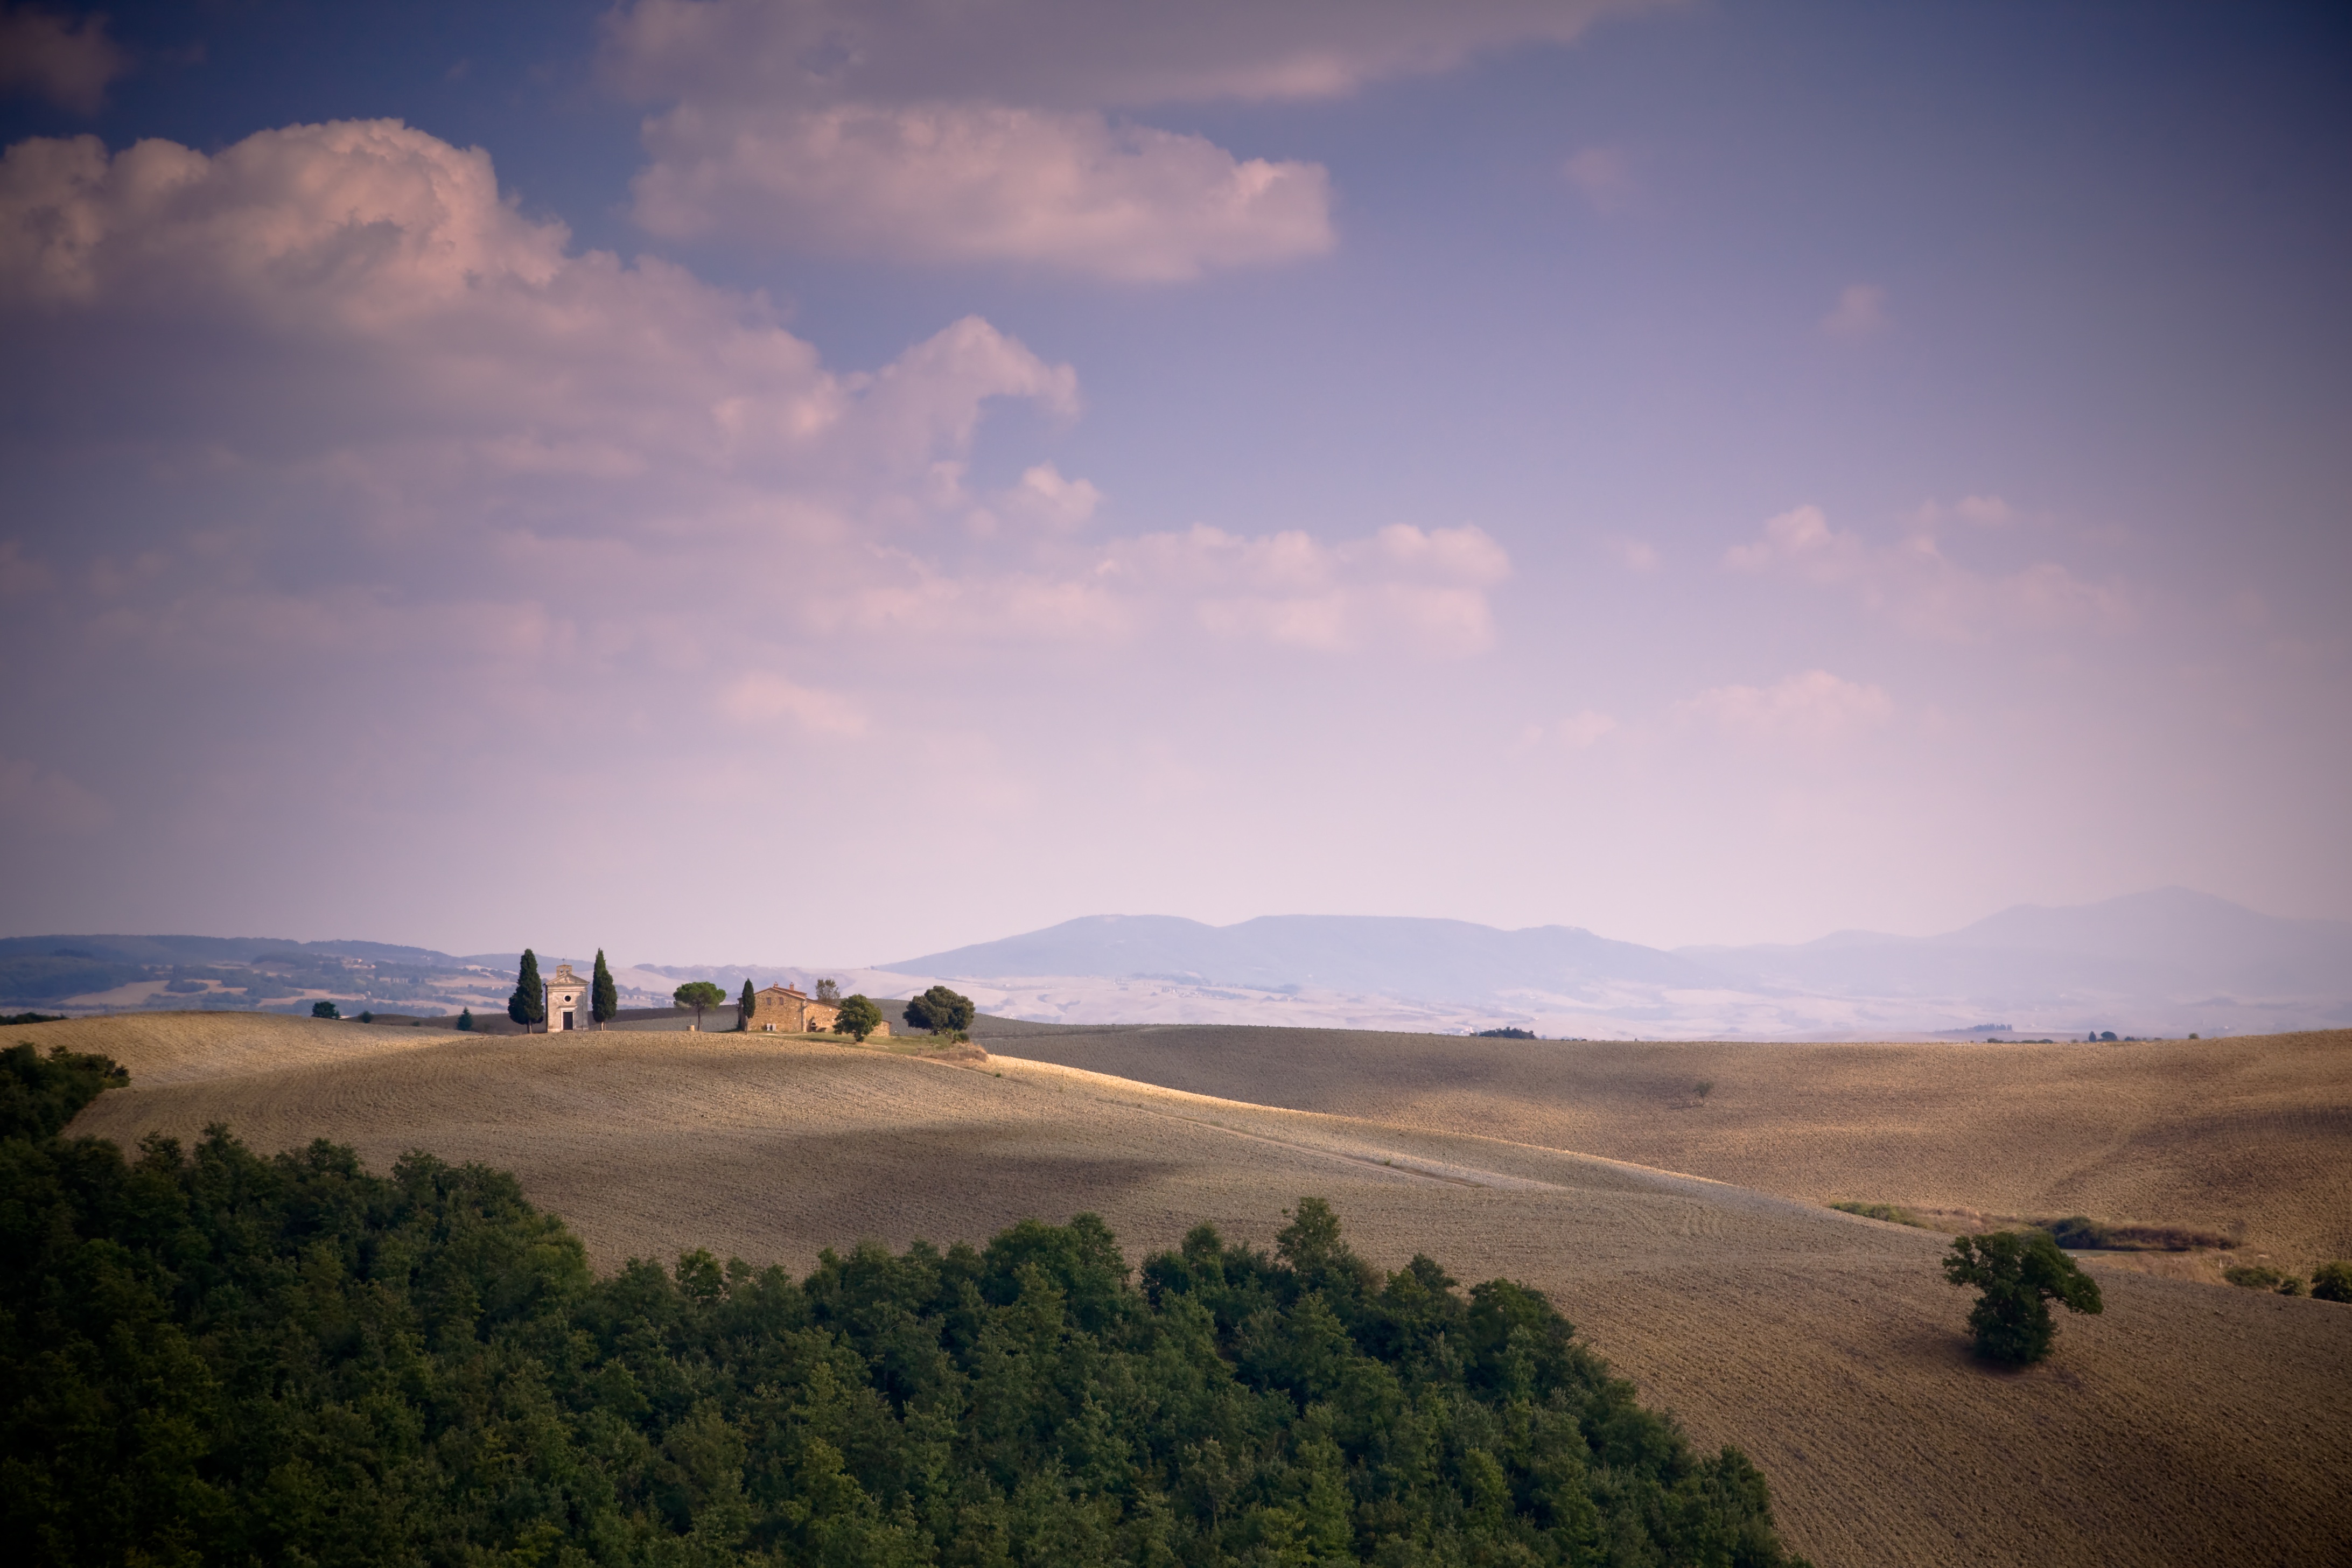
landscape, sea, coast, nature, sand, horizon, mountain, cloud, sky, sunrise, sunset, field, countryside, sunlight, morning, hill, dawn, dusk, evening, italy, tuscany, plain, plateau, habitat, rural area, landform, natural environment, geographical feature, atmospheric phenomenon, aeolian landform